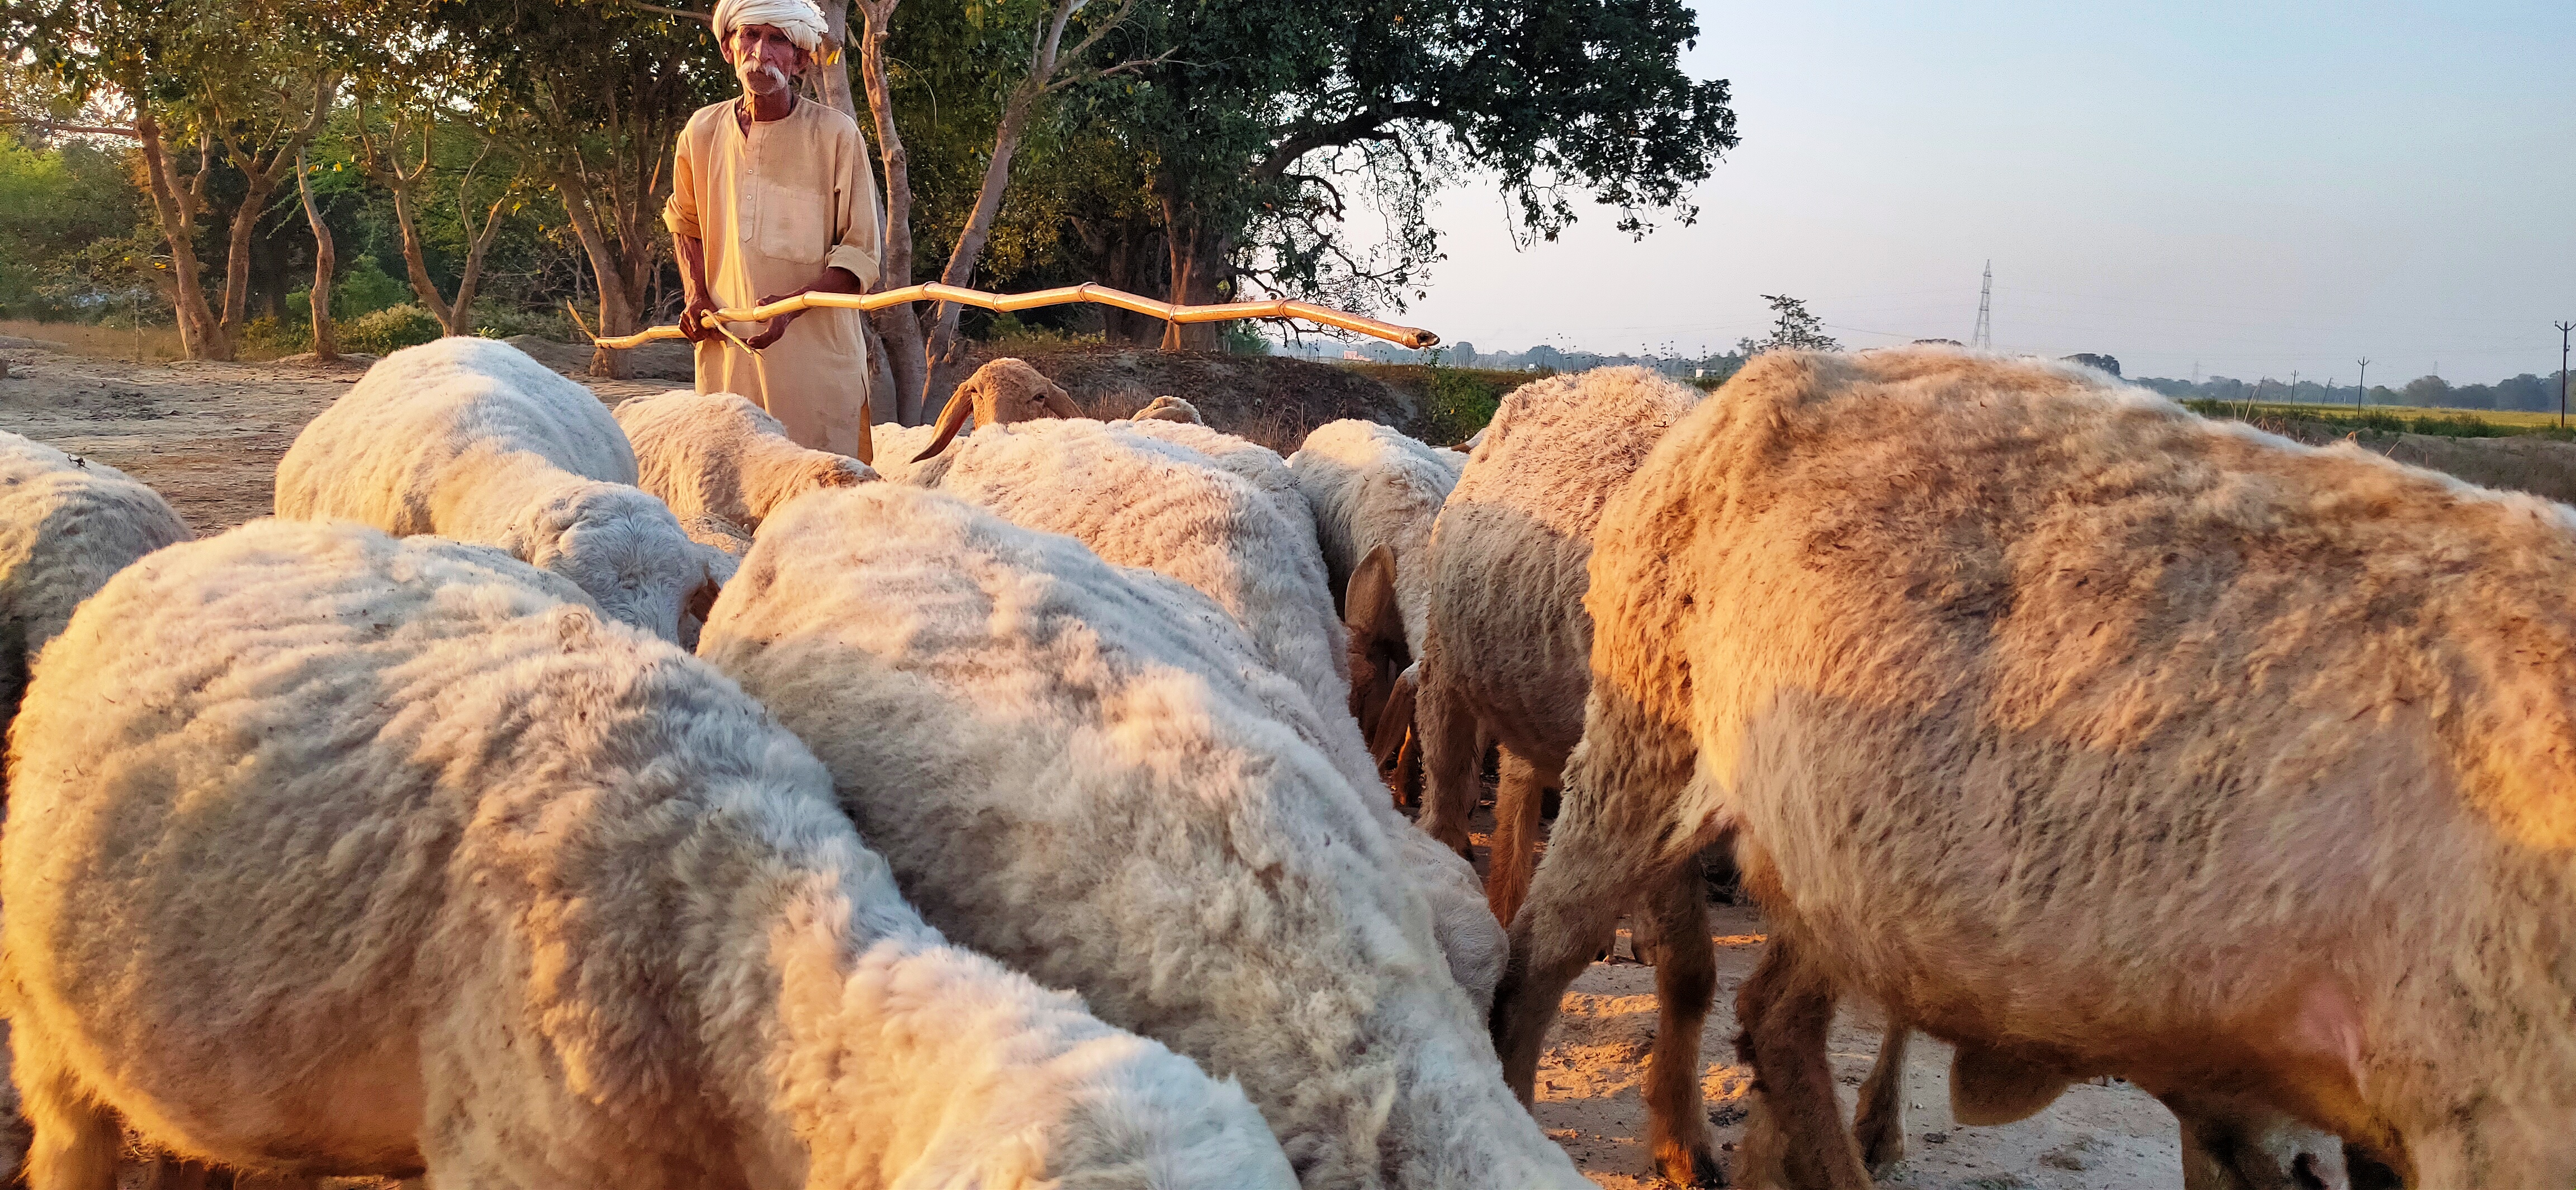
sheep, shepherd, herd, herder, working animal, livestock, hay, bovine, herding, cow goat family